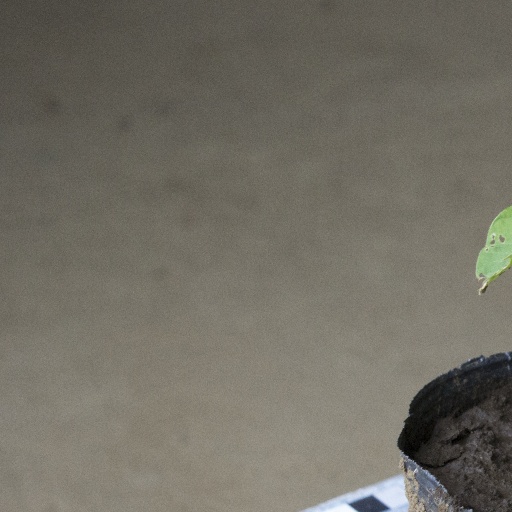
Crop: soybean